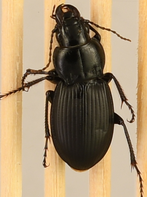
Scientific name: Cyclotrachelus torvus
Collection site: Northern Great Plains Research Laboratory NEON (NOGP), plot NOGP_012